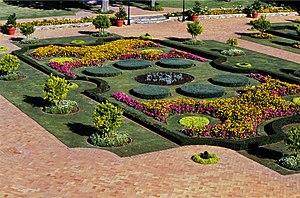
Tuynhuys ou De Tuynhuys est la résidence du président d'Afrique du Sud dans la ville du Cap en Afrique du Sud. Son nom de Tuynhuys lui a été officiellement-attribué en 1972. Le bâtiment fut autrefois la résidence des gouverneurs néerlandais et britanniques de la colonie du Cap puis des gouverneurs d'Afrique du Sud avant de devenir la résidence présidentielle en 1961.